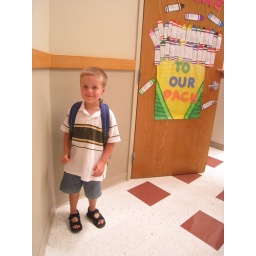
Standing by his classroom door